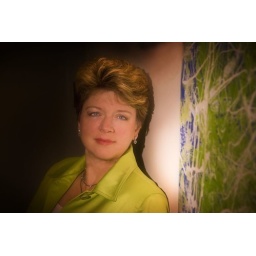
A portrait of Joy, my wife, in her lime coat with the lime, blue and white painting I created.